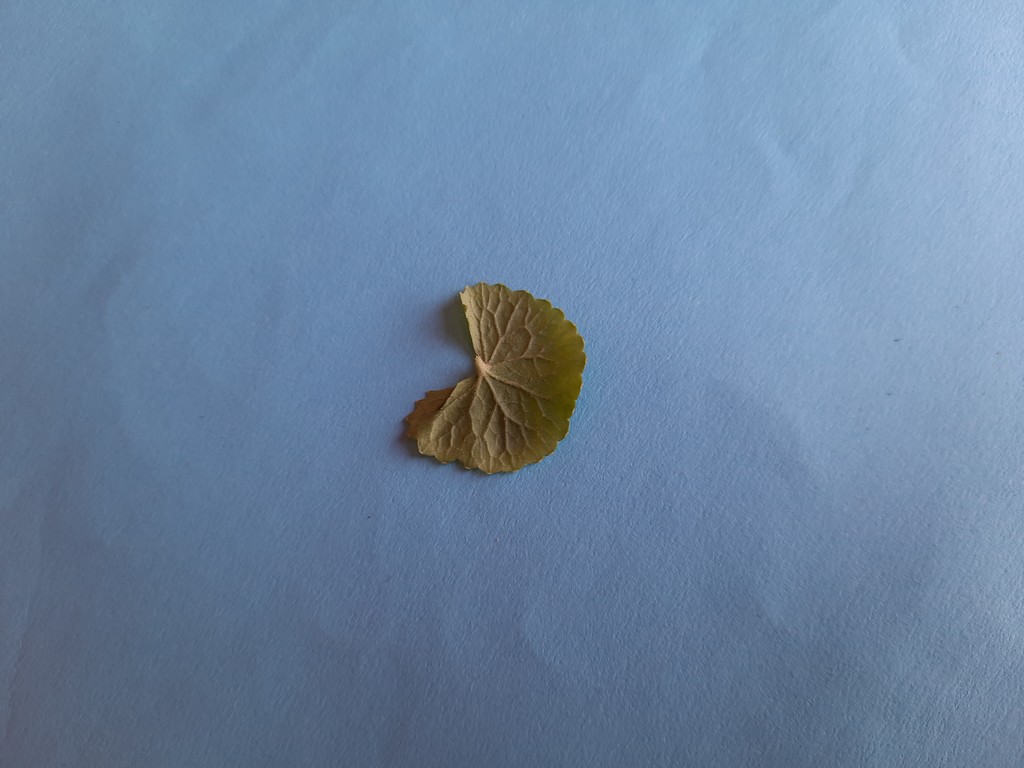
Label: Healthy